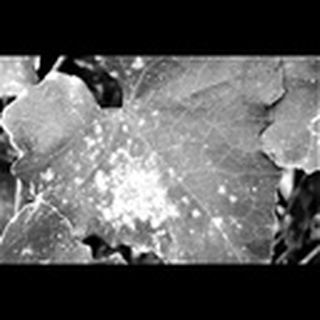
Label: cotton_powdery_mildew